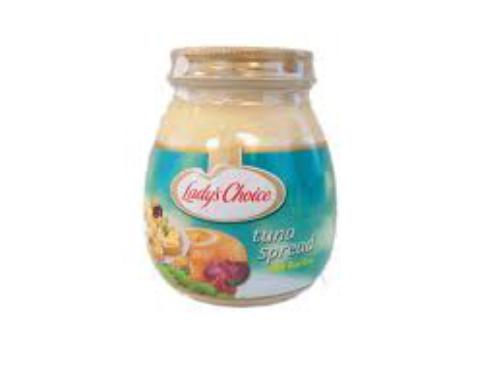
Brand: Lady's Choice
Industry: Food